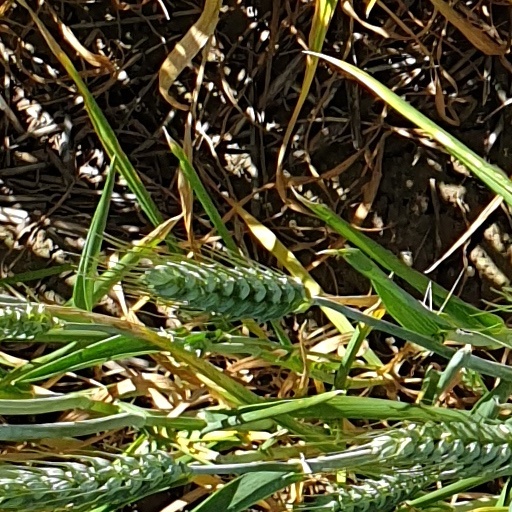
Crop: wheat